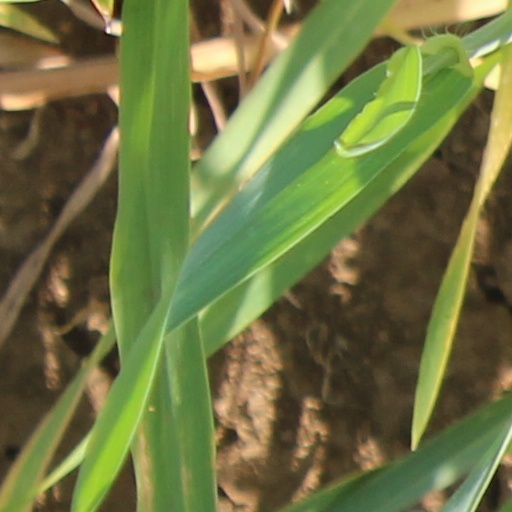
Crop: wheat